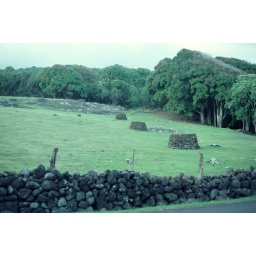
Maui - stones in a pasture field near Hana